Santa Caterina a Magnanapoli

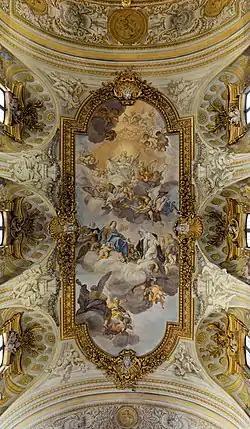
"Glory of St. Catherine" Fresco in the nave by Luigi Garzi

The nave's ceiling fresco, "Glory of St. Catherine", one of the masterpieces of Luigi Garzi, shows St. Catherine arriving in heaven and concludes the narrative started by Cafà. It was first mentioned in 1713 and is retained by some scholars to be from around that period while others date it considerably earlier.